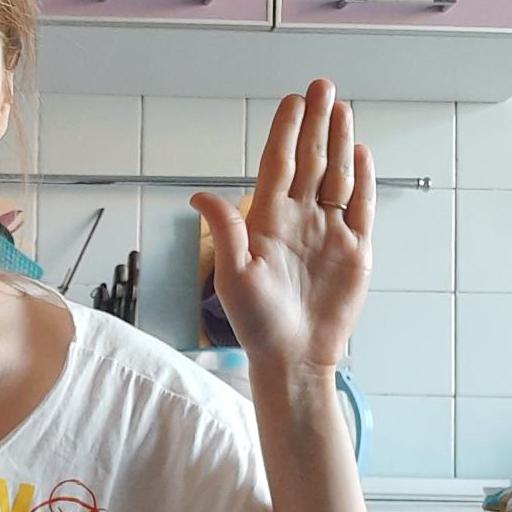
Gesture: stop